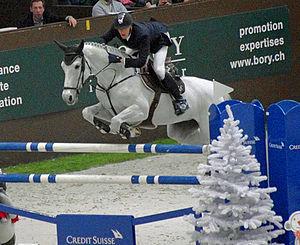
Kevin Staut et Silvana de Hus lors du Grand Prix Coupe du Monde de Genève (décembre 2011).
Kevin Staut, né le 15 novembre 1980 au Chesnay, est un cavalier de saut d'obstacles français.
Un KWPN, parfois désigné par le nom obsolète de Hollandais sang chaud, est un cheval de sport inscrit dans le stud-book de même sigle, le Koninklijk Warmbloed Paardenstamboek Nederland, aux Pays-Bas. Le KWPN est issu de croisements entre le Gelderland, le Groningue et le Pur-sang, avec l'apport de chevaux français et allemands. L'objectif initial est d'associer la force du Gederland et du Groningue aux caractéristiques des chevaux proches du sang. Comme de nombreux autres chevaux de sport, il ne répond plus à la définition de race depuis l'ouverture du stud-book aux apports de sang étrangers.